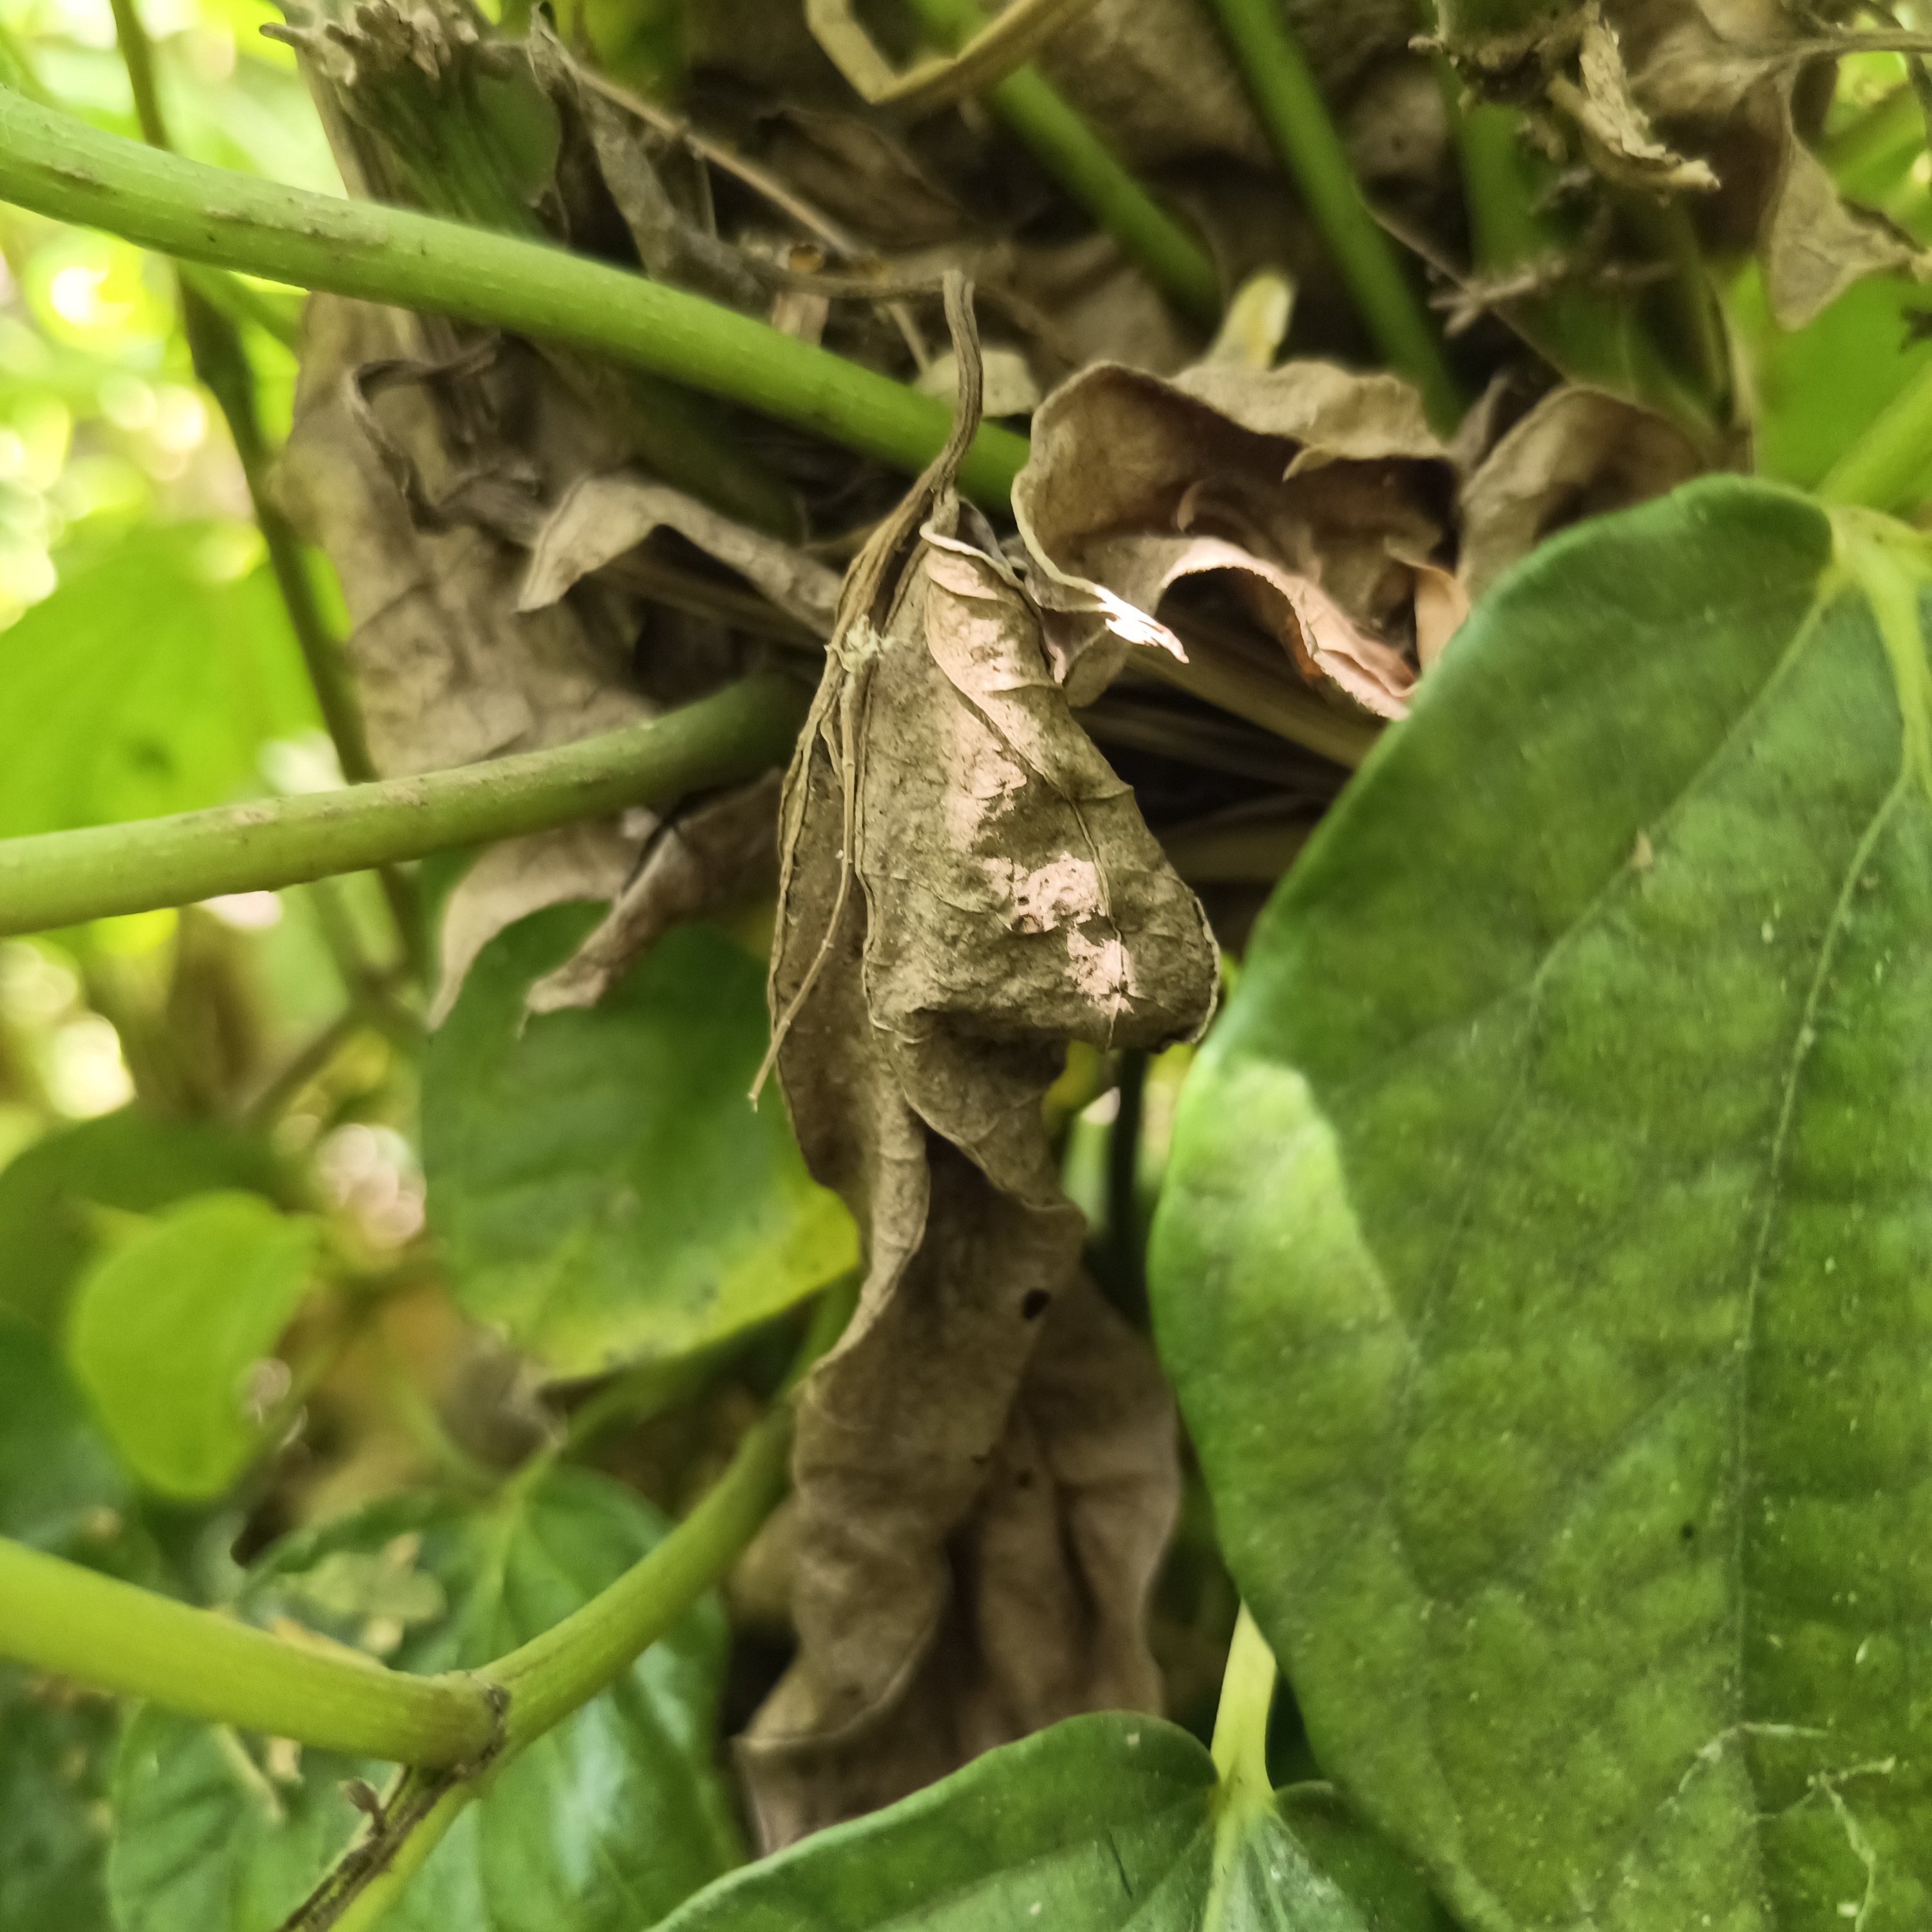
Label: Dried